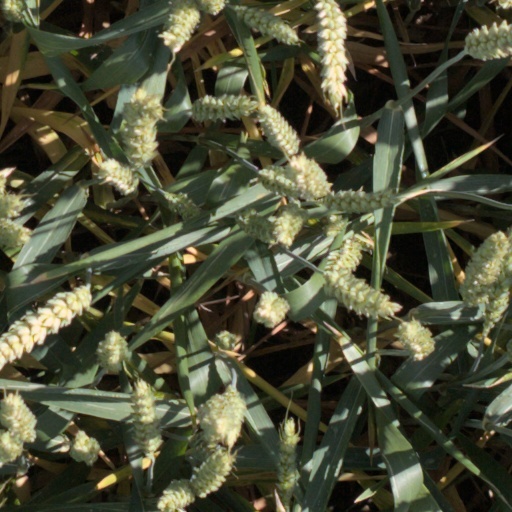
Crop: wheat